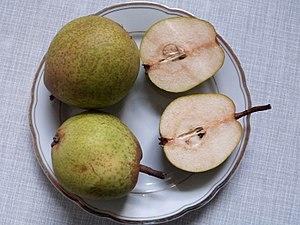
Mouille-bouche ou encore Mouille-bouche d'été est une variété ancienne de poire fondante. Mouille-bouche d'automne est équivalente à Verte longue.